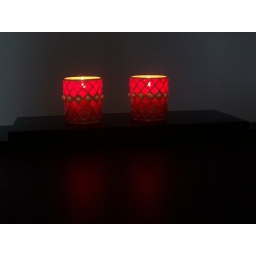
red iridescent glass with pearl accents. 3.5 in x 2.25 &amp;quot; diam